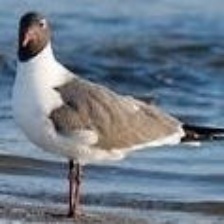
Species: LAUGHING GULL
Scientific name: LEUCOPHAEUS ATRICILLA